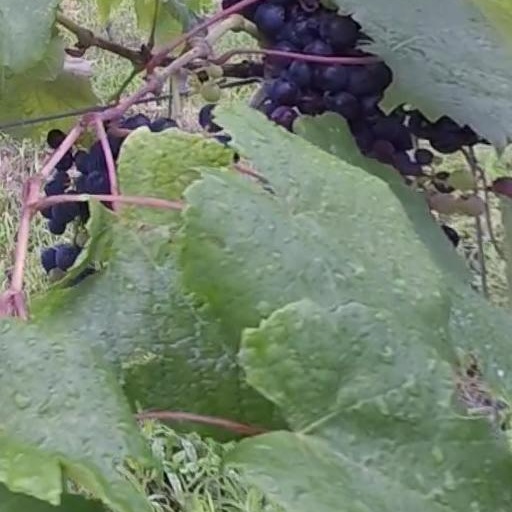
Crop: grape